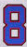
Number: 8